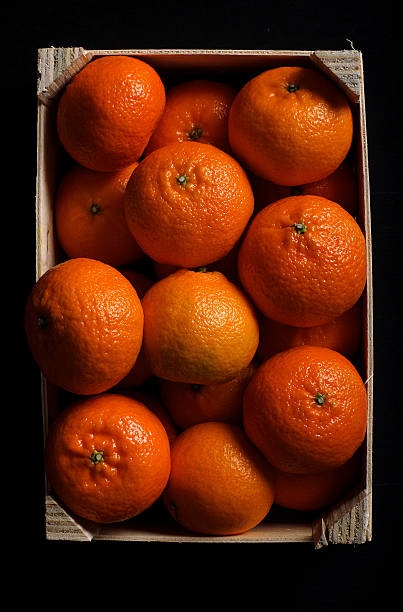
Label: mandarine